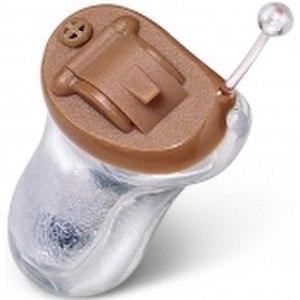
"L'audioprothèse, appelée familièrement « appareil auditif », a remplacé le sonotone à entonnoir, elle a pour objectif de compenser une perte auditive par un appareillage adéquat, et de pouvoir selon les cas pallier les désordres donnés par la ""surdité"" dans la capacité d'orientation de la personne, la position du corps dans l'espace et sa trajectoire obtenue.